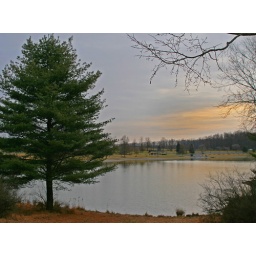
pine tree by lake